Van der Waals equation

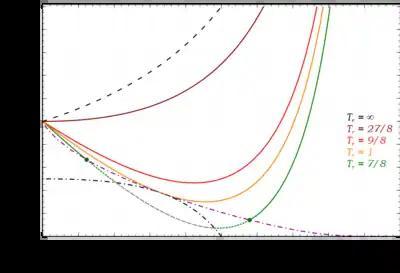
Figure 6: Isotherms plotted against the compressibility factor formula_191. The horizontal axis is formula_192. The isotherms, spinodal curve, and coexistence curve here are the same as in Fig. 1. Additionally plotted are the isotherm formula_193, which has zero slope at the origin, and the isotherm formula_194.

One candidate for formula_147 is the critical compressibility factor formula_149; however, because formula_150 is difficult to measure accurately, the acentric factor developed by Kenneth Pitzer, formula_151, is more useful. The saturation pressure in this situation is represented by a one-parameter family of curves: formula_152. Several investigators have produced correlations of saturation data for several substances; Dong and Lienhard give